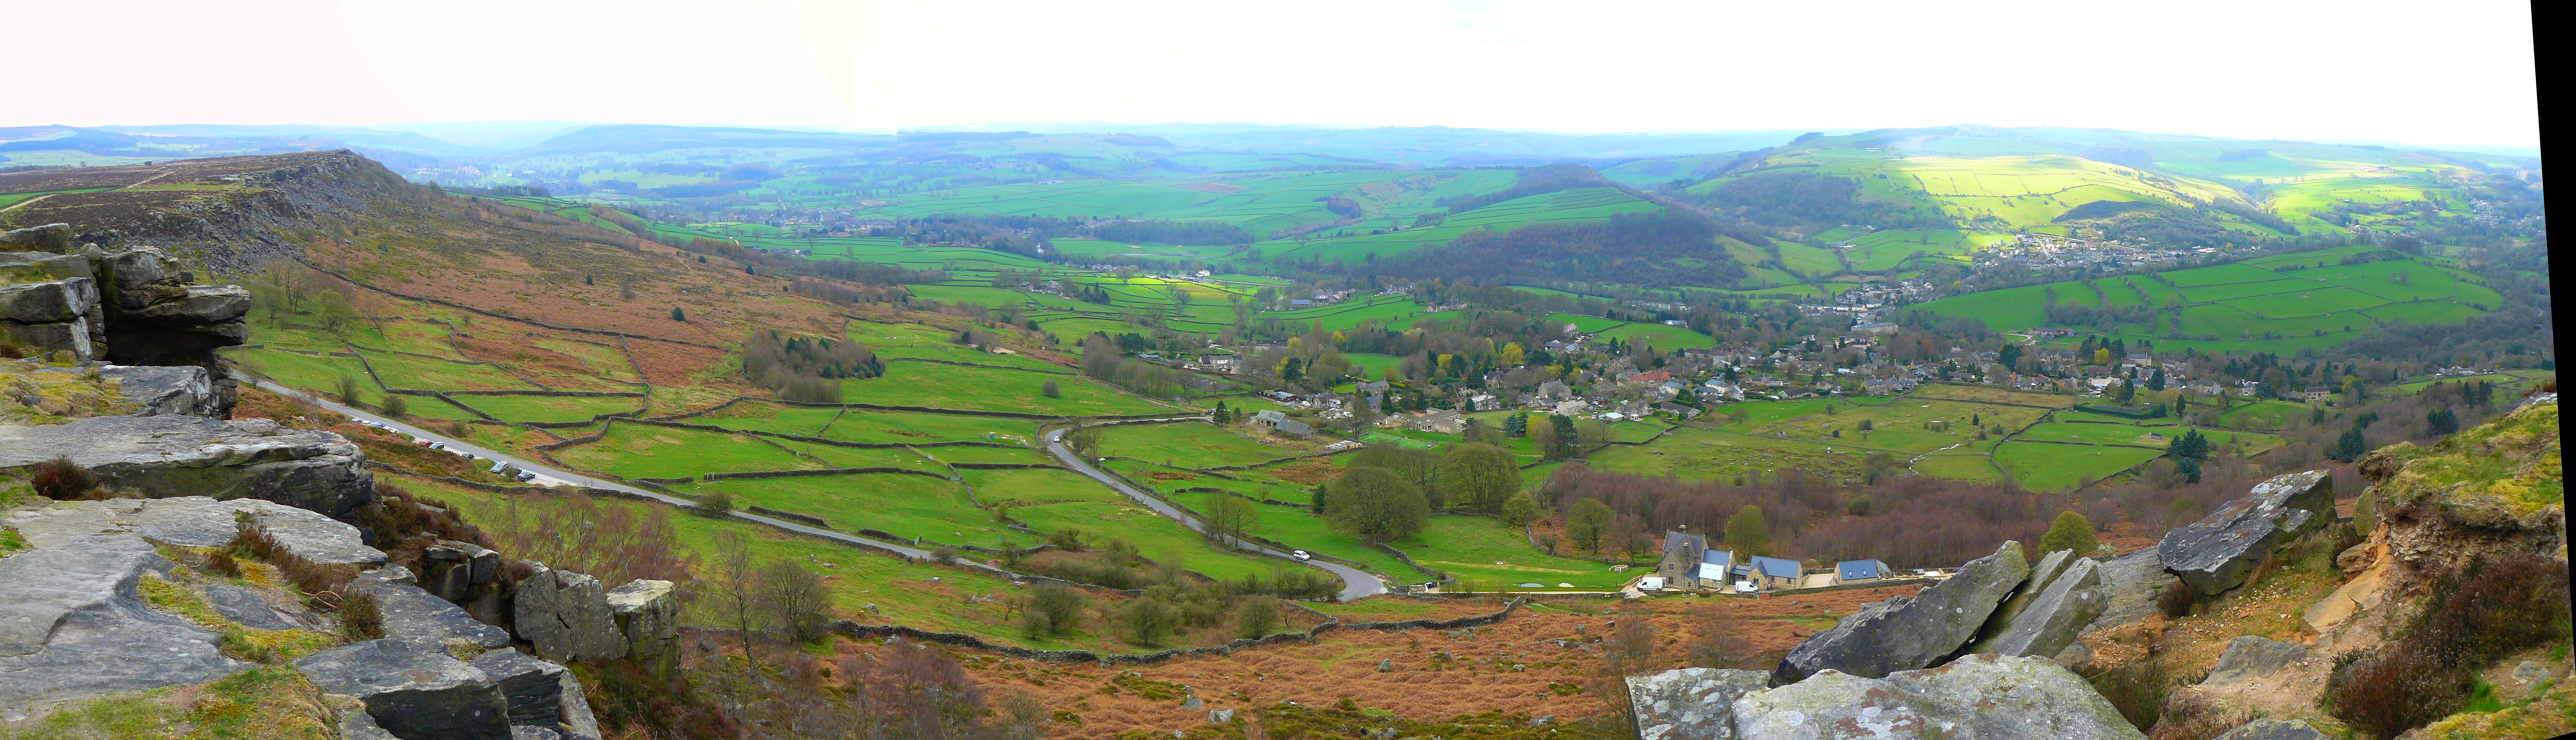
rocks, countryside, england, highland, mountainous landforms, hill, fell, natural landscape, rural area, hill station, valley, mountain, landscape, plain, plateau, land lot, grassland, terrain, photography, mountain pass, panorama, pasture, village